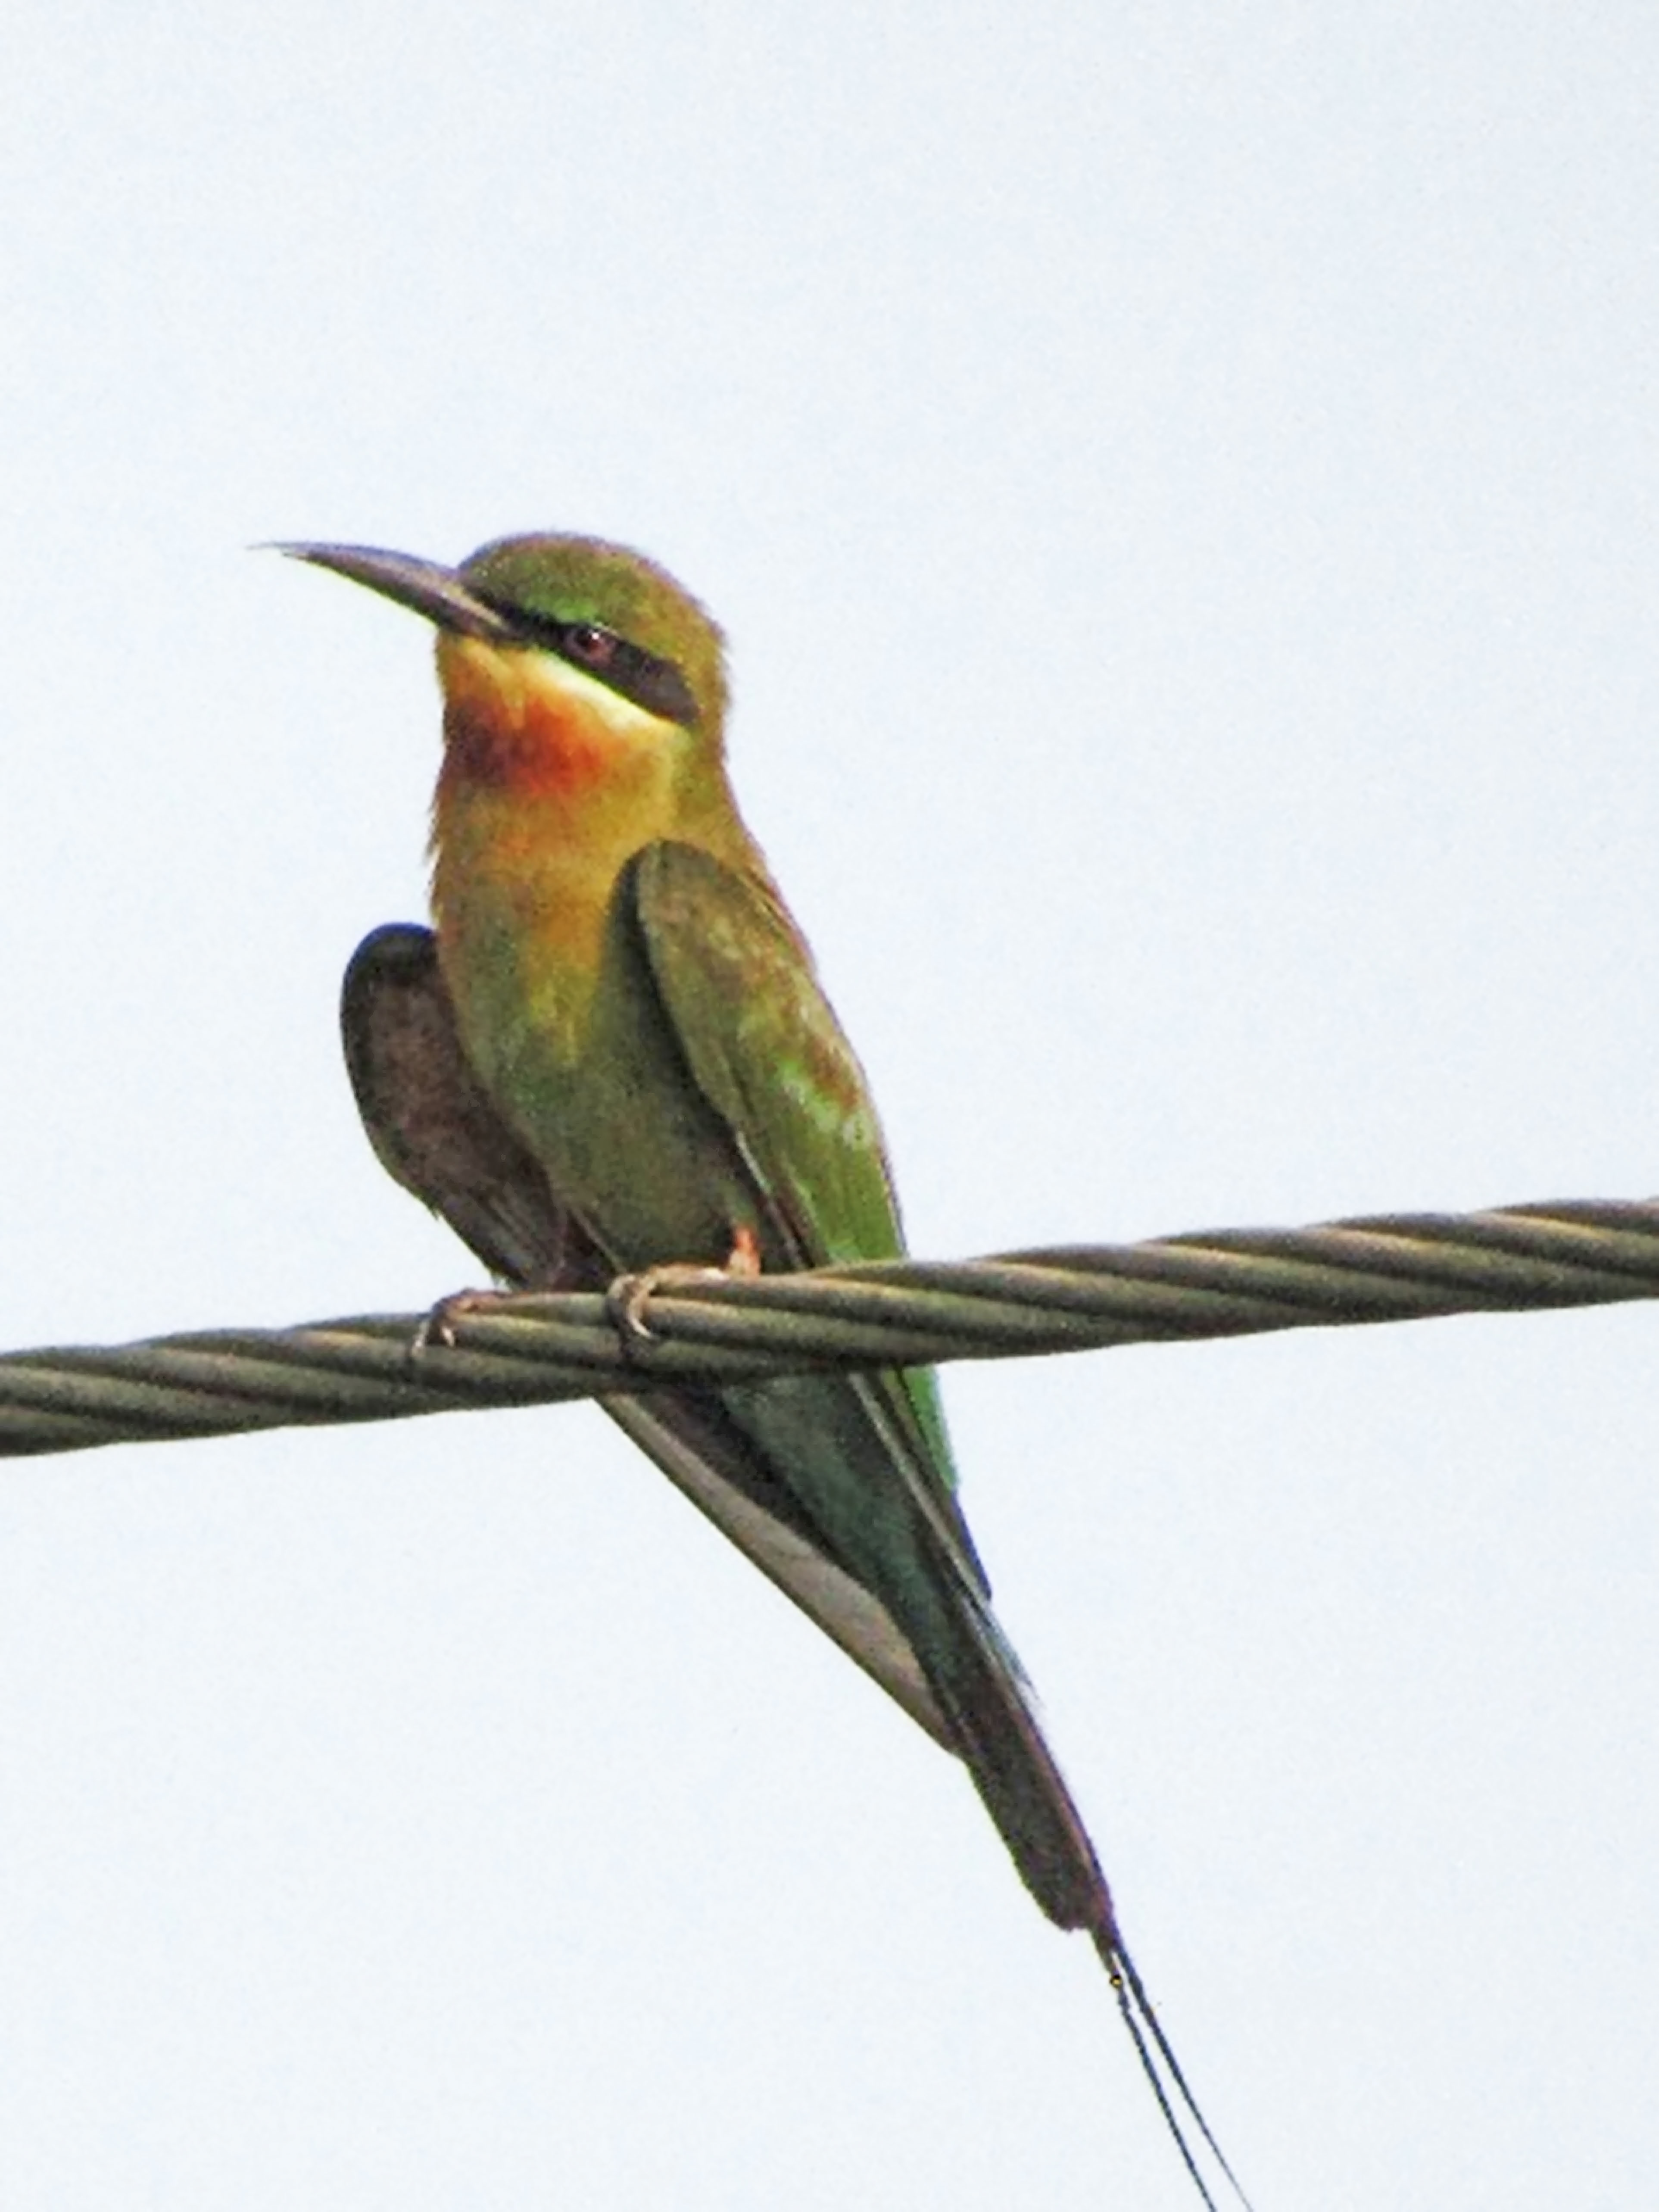
bird, eyes, bill, tail, wings, sky, twig, beak, bee eater, hummingbird, piciformes, feather, terrestrial animal, wing, perching bird, art, wildlife, balance, pollinator, painting, coraciiformes